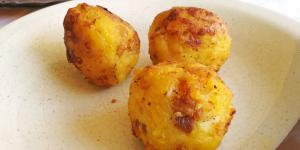
bolon de verde